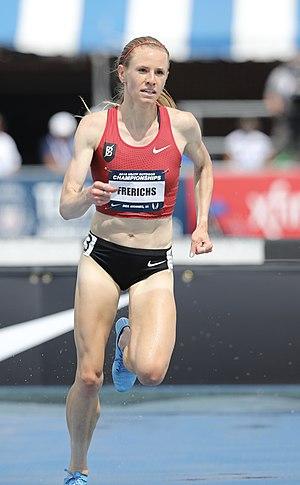
Courtney Frerichs est une athlète américaine spécialiste du 3 000 m steeple.